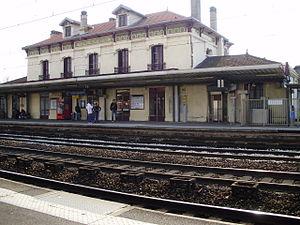
Gare de Vitry-sur-Seine - quai, Val-de-Marne, France
La gare de Vitry-sur-Seine est une gare ferroviaire française de la ligne de Paris-Austerlitz à Bordeaux-Saint-Jean, située sur le territoire de la commune de Vitry-sur-Seine, dans le département du Val-de-Marne en région Île-de-France.